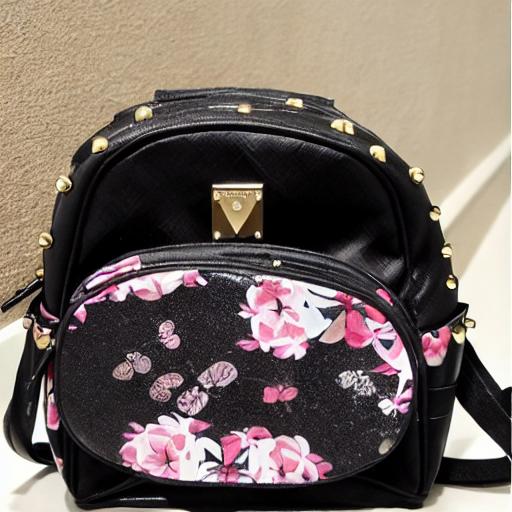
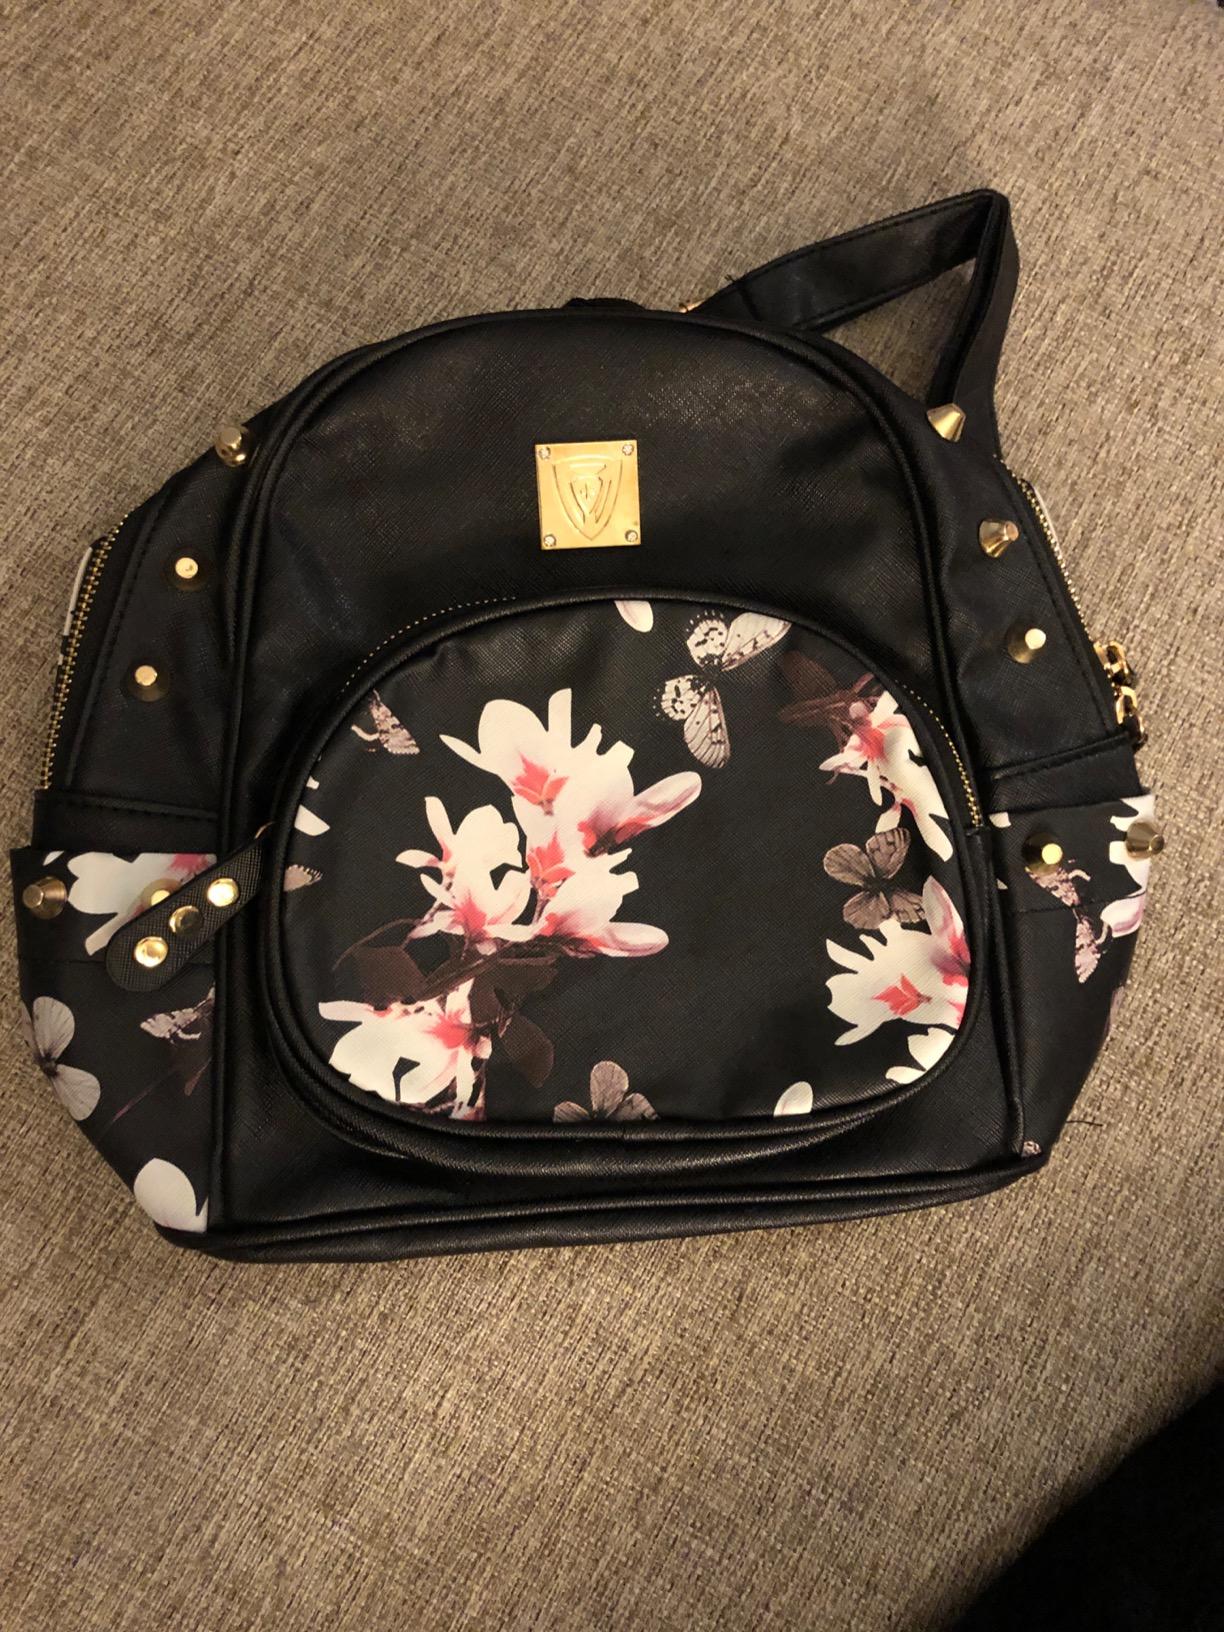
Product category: accessories_handbag
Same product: no